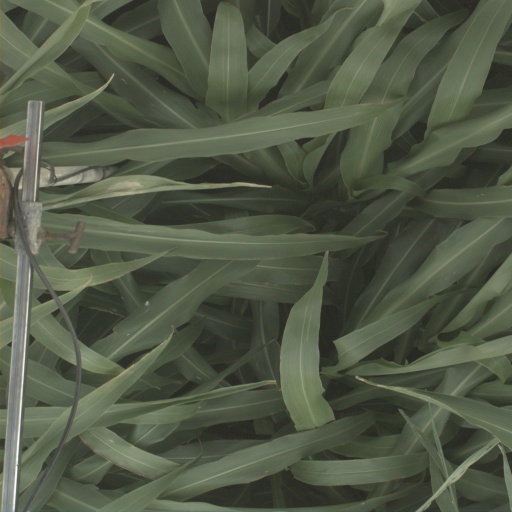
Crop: sorghum